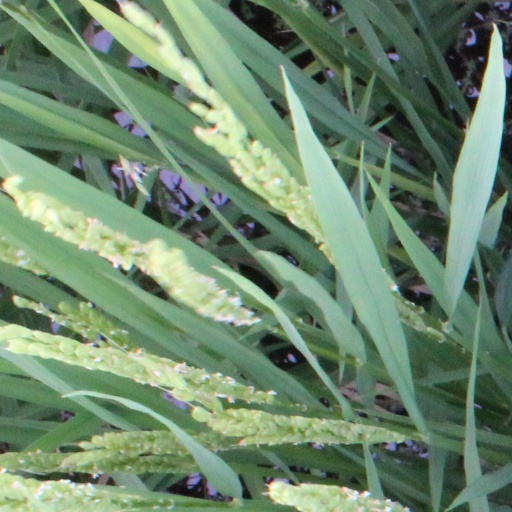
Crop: rice